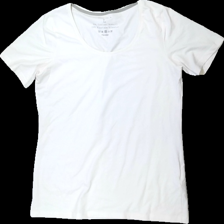
View: front
Type: T-shirt
Category: Ladies
Brand: Mywear (Ica)
Colors: White, Grey
Material: 100% bomull
Cut: C-collar
Size: L
Season: All
Stains: Minor
Damage: smuts fläck vid ärm
Damage location: top left
Price range: <50
Recommended usage: Export
Description: t-shirt